Ngawi (town)

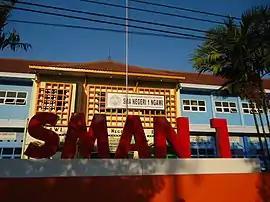
Ngawi 1 Public Senior High School

The only senior high school in the Ngawi City area is Ngawi 1 Public Senior High School "(SMA Negeri 1 Ngawi)", while Ngawi 2 Public Senior High School "(SMA Negeri 2 Ngawi)", although it uses the name Ngawi town District, is located in Geneng District. Senior High Schools in Ngawi City are dominated by private schools, with up to three buildings. The total number of public and private high schools in Ngawi City is four buildings. There are twice as many Vocational Schools in Ngawi City as Senior High Schools. The number of Honesty Middle School buildings in Ngawi City reaches eight buildings, consisting of two state schools namely Ngawi 1 Vocational High School "(SMKN 1 Ngawi)", Ngawi 2 Vocational High School "(SMKN 2 Ngawi)" and six private schools. Apart from that, there are also two Islamic senior high school in the Ngawi sub-district of the city.The following is a list of high school names and vocational in Ngawi City: